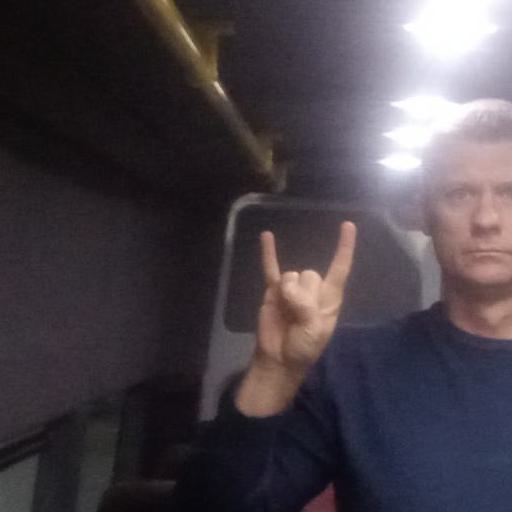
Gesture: rock